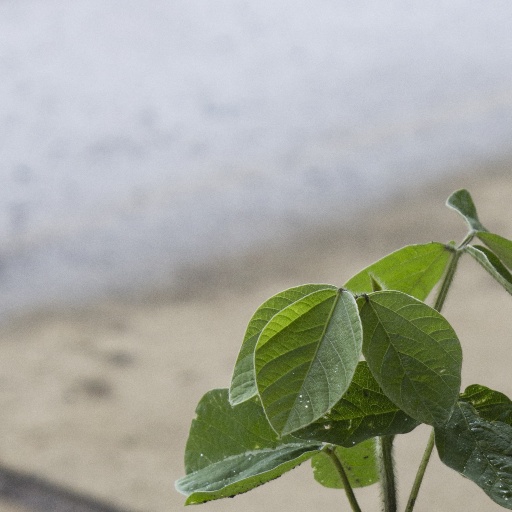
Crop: soybean